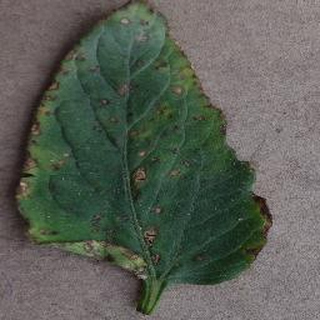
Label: tomato_bacterial_spot